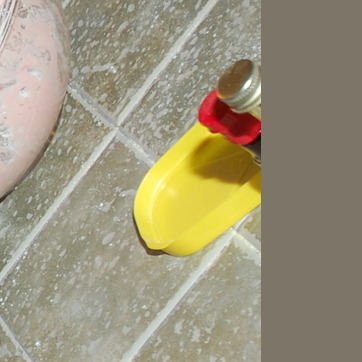
Material: plastic